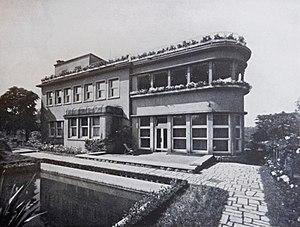
Nusle est un quartier de Prague, au sud du centre, intégré à la ville en 1922. Il comptait 31 244 habitants au 31 décembre 2015.